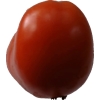
Label: tomato